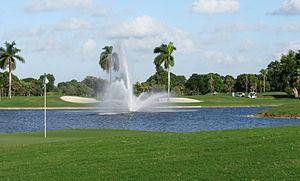
Le WGC-Mexico Championship est l'un des quatre tournois annuels du World Golf Championships.
Cet article dresse une liste des lieux, objets ou d'autres choses nommées d'après l'homme d'affaires et actuel président des États-Unis Donald Trump.